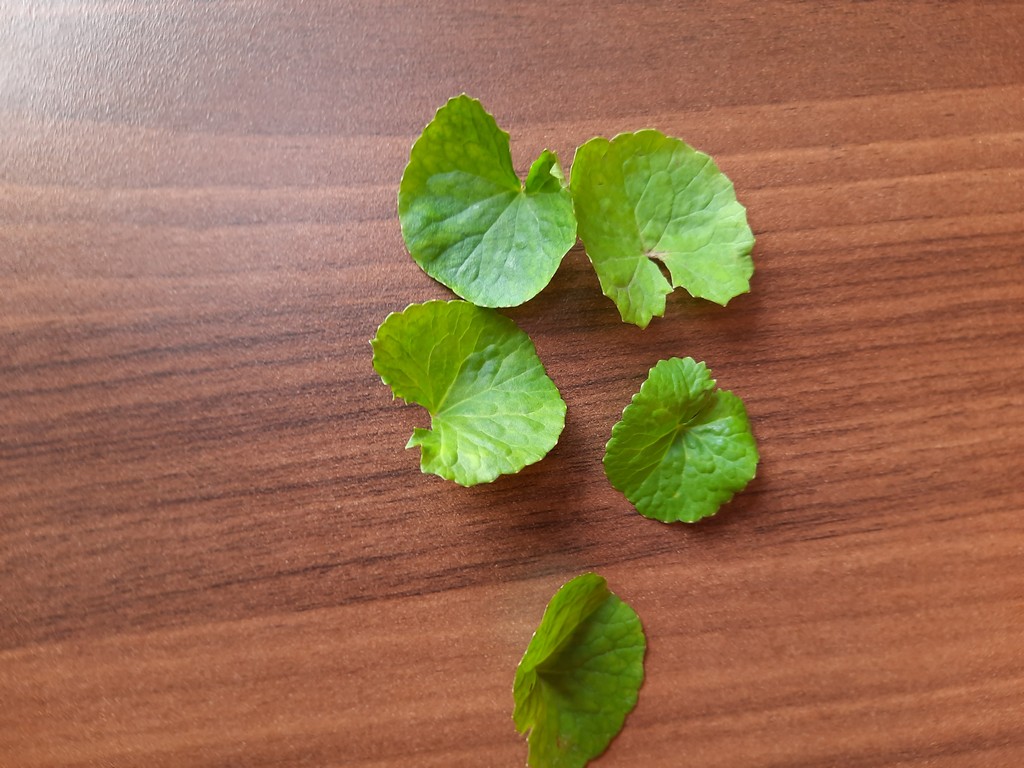
Label: Healthy